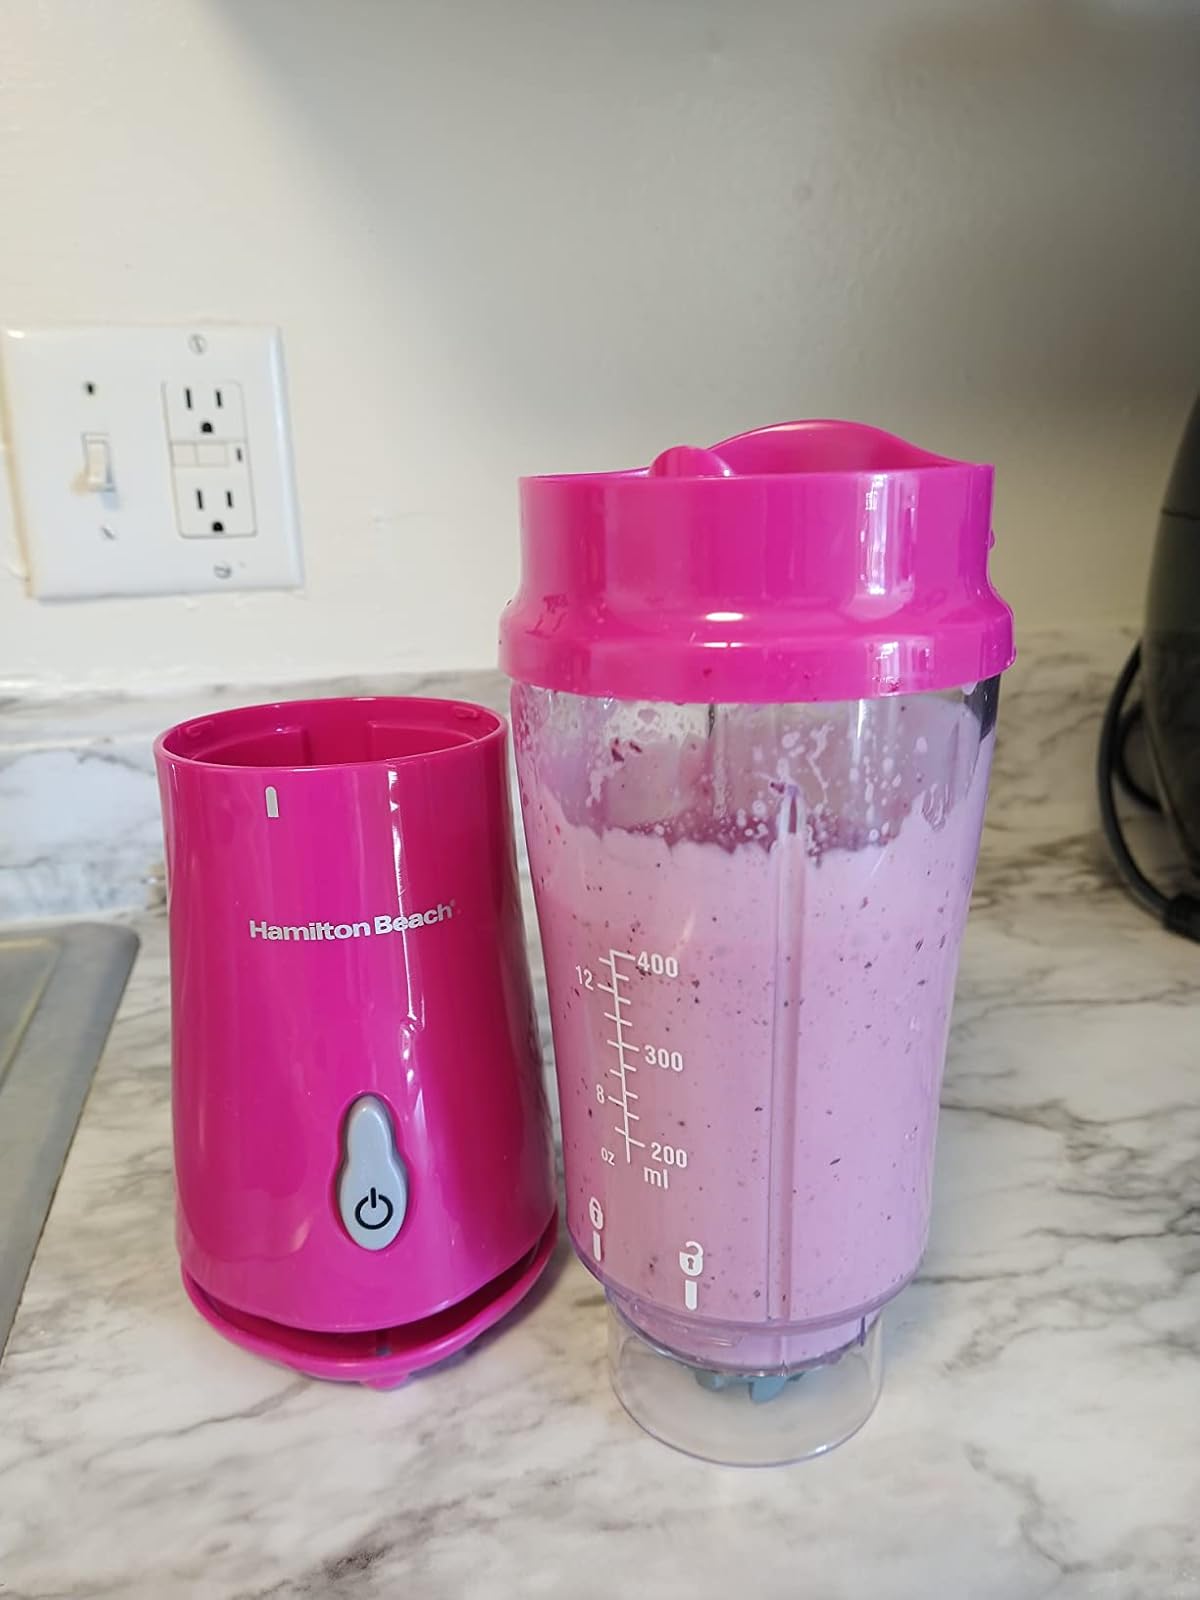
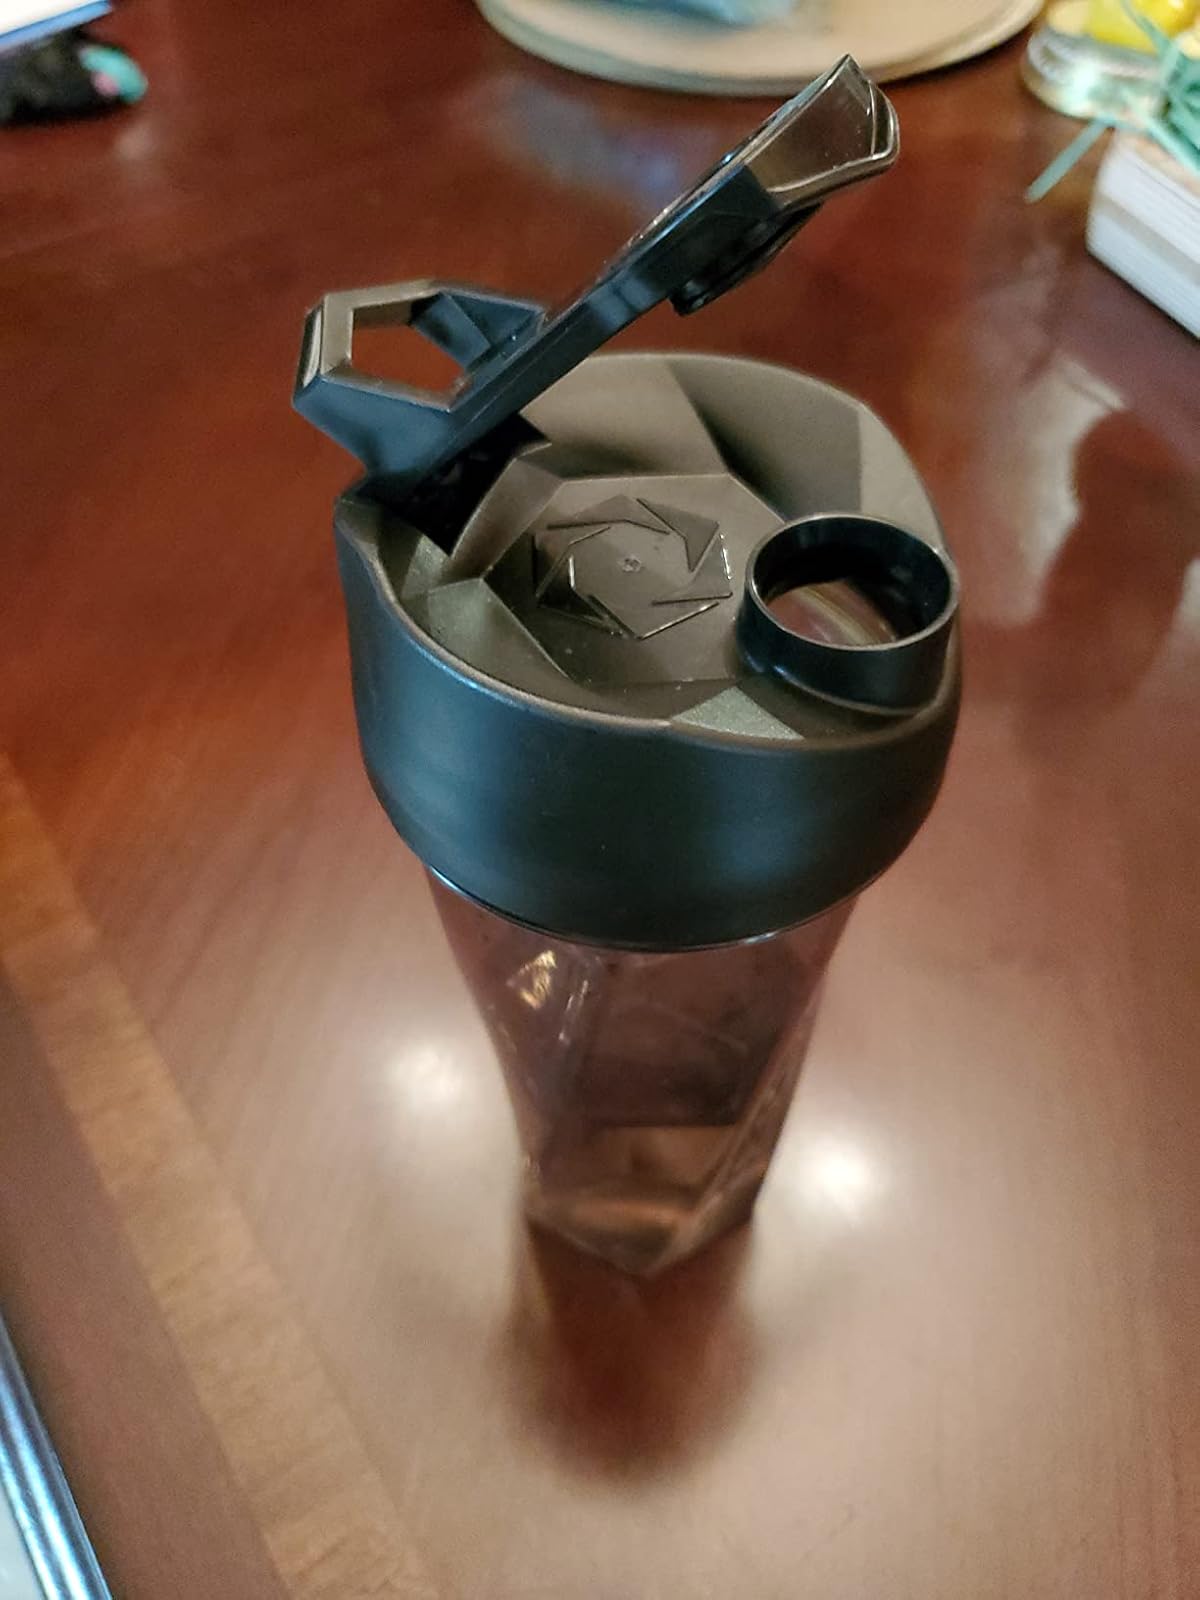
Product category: items_blender
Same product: no